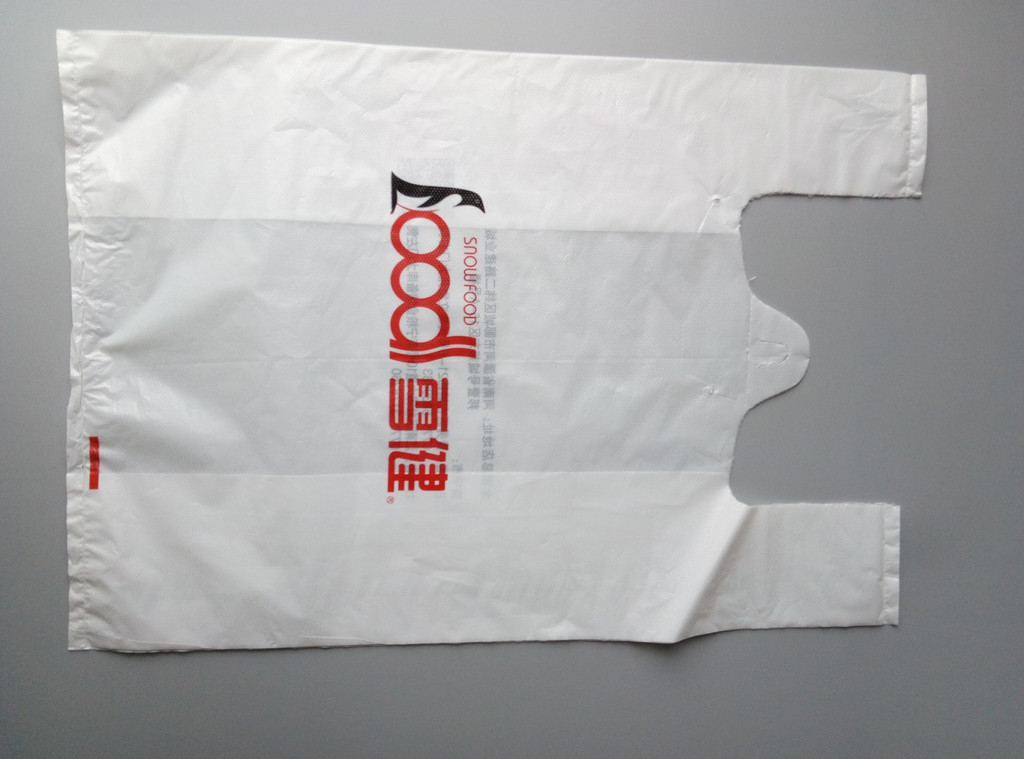
Label: plastic